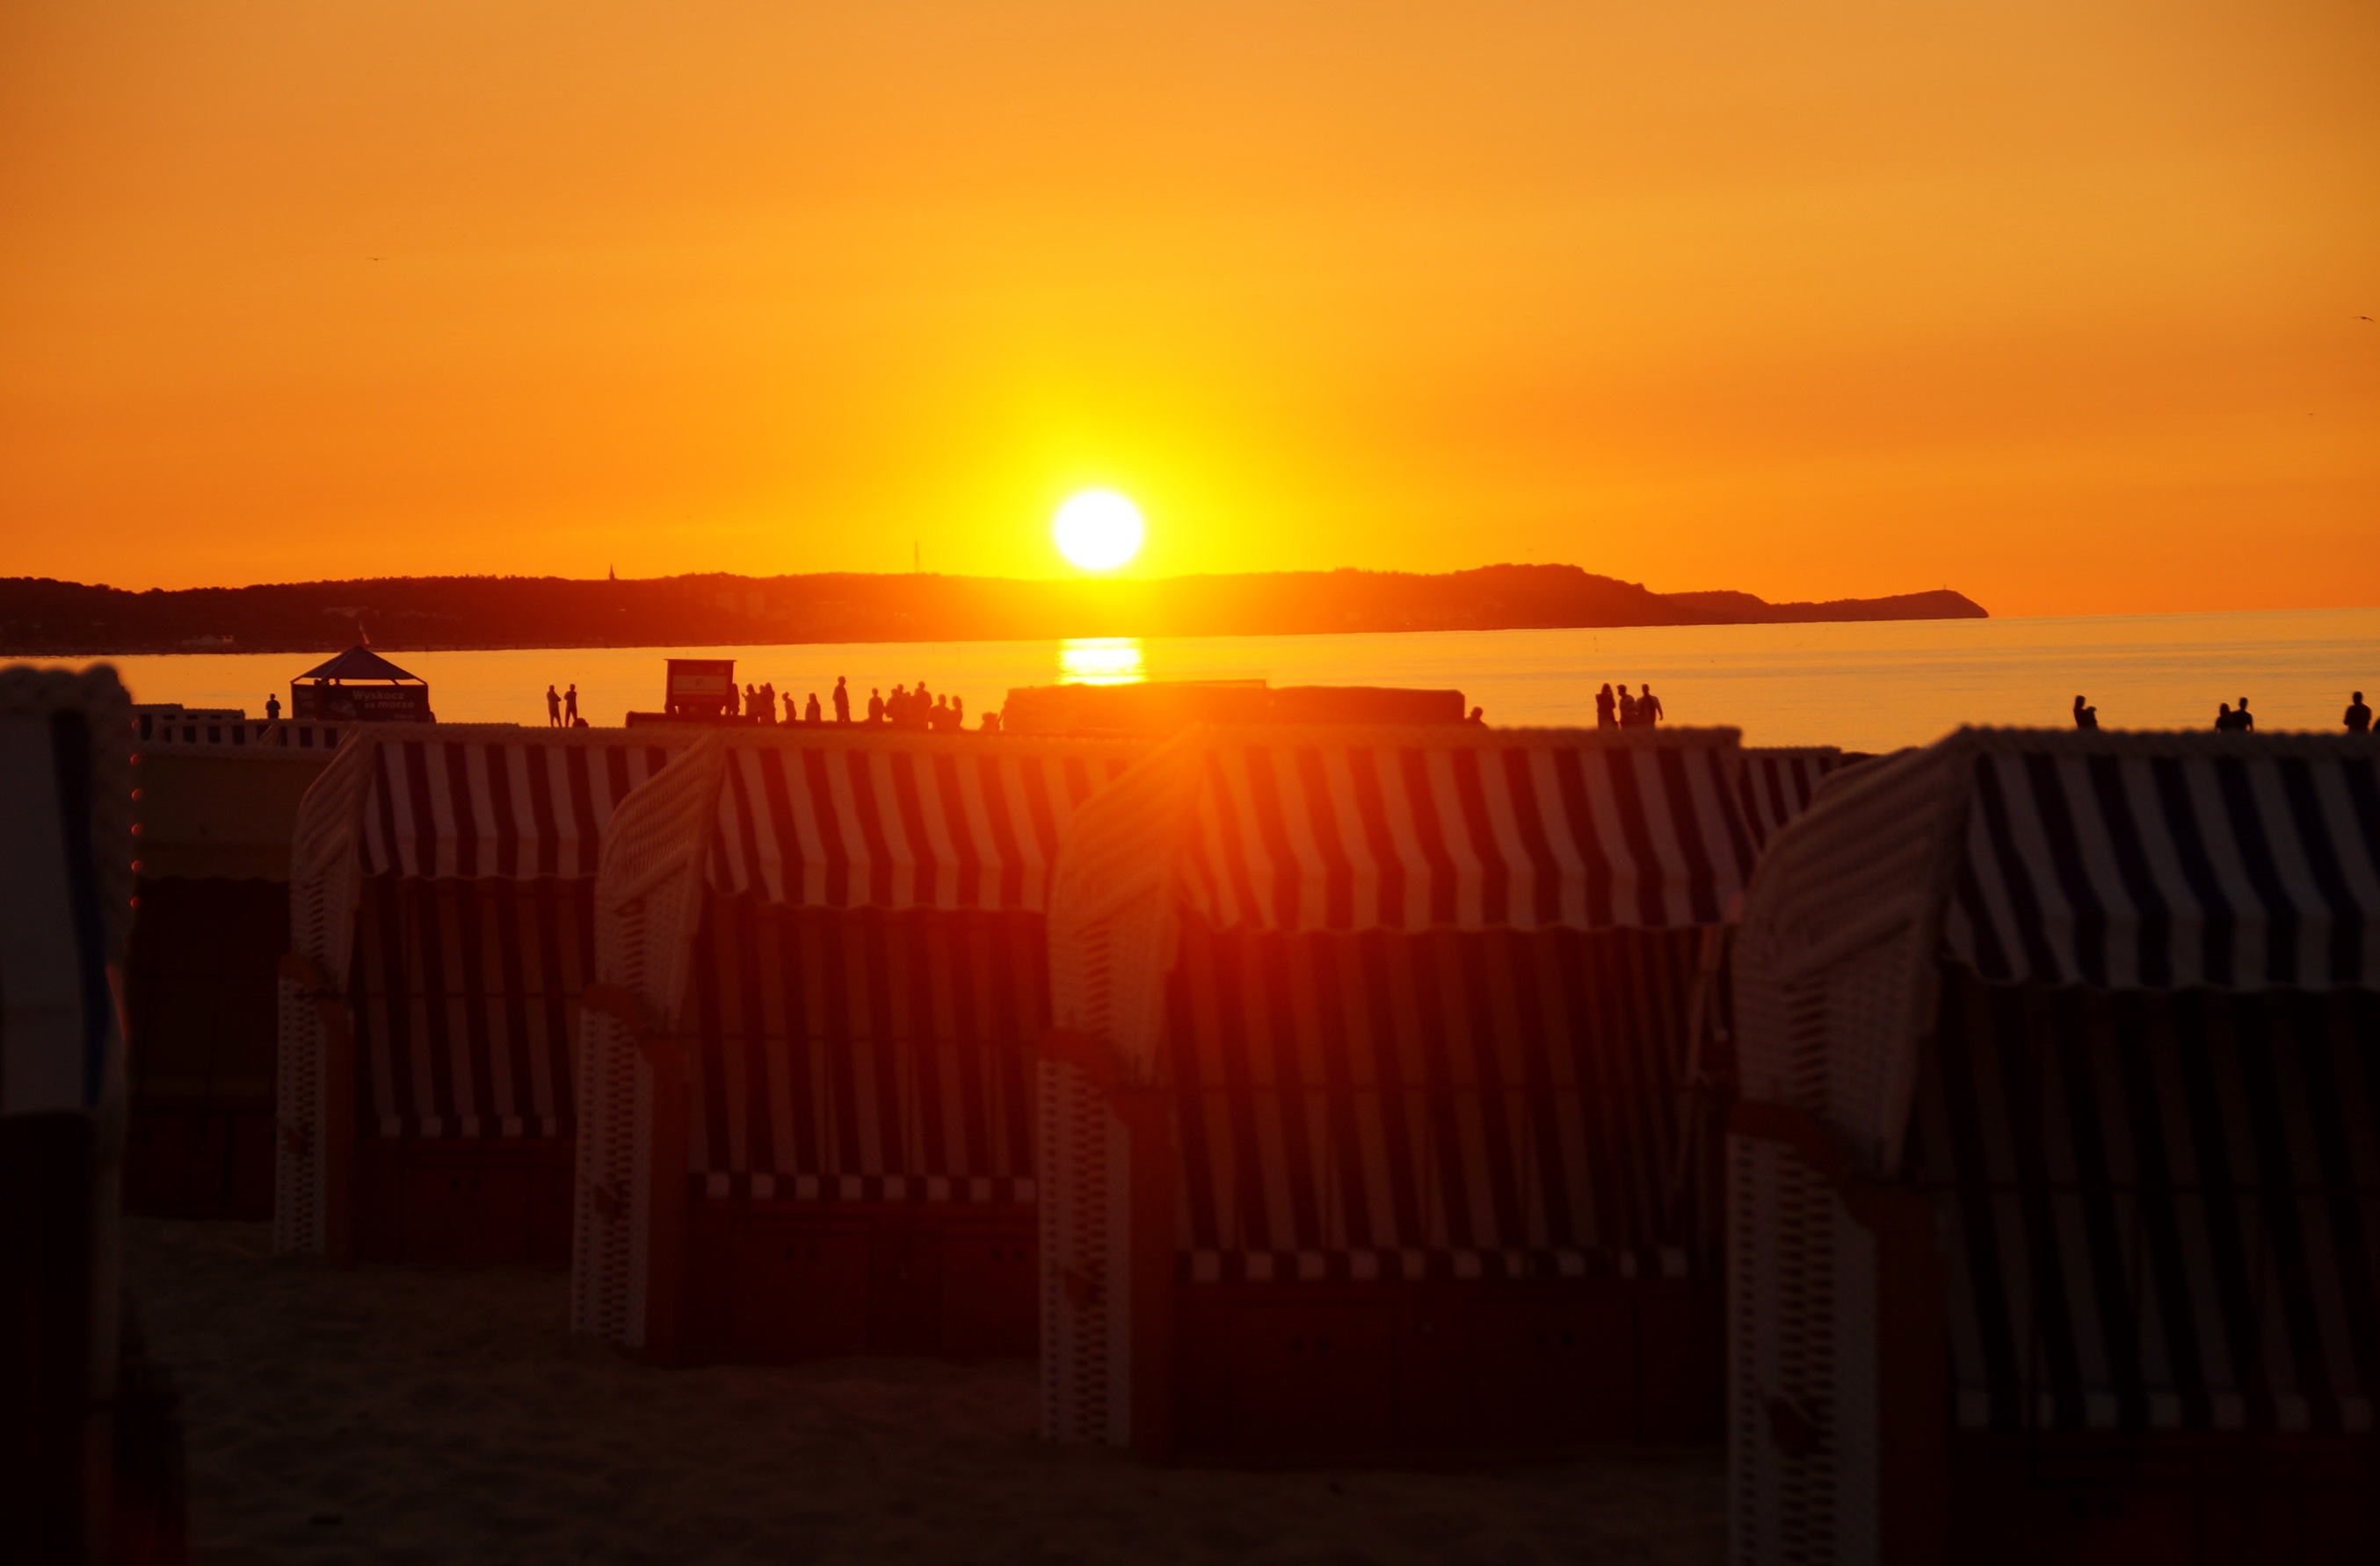
sea, horizon, sun, sunrise, sunset, sunlight, morning, dawn, dusk, evening, heaven, afterglow, beach baskets, red sky at morning